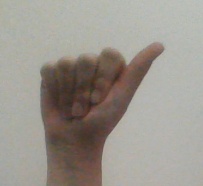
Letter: dhad